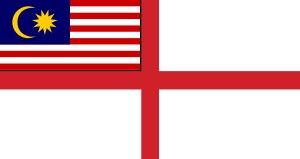
La Marine royale malaisienne est la branche navale des Forces armées malaisiennes.